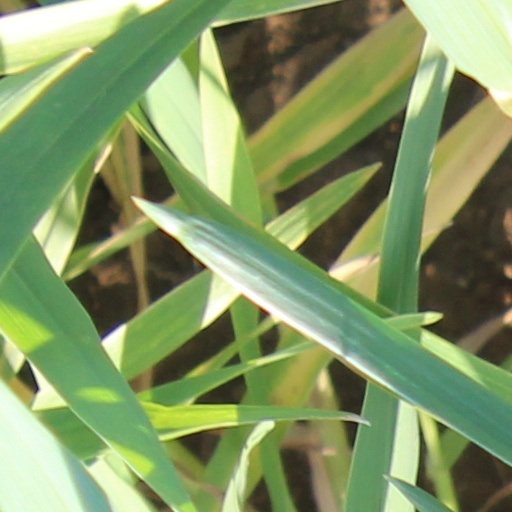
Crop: wheat